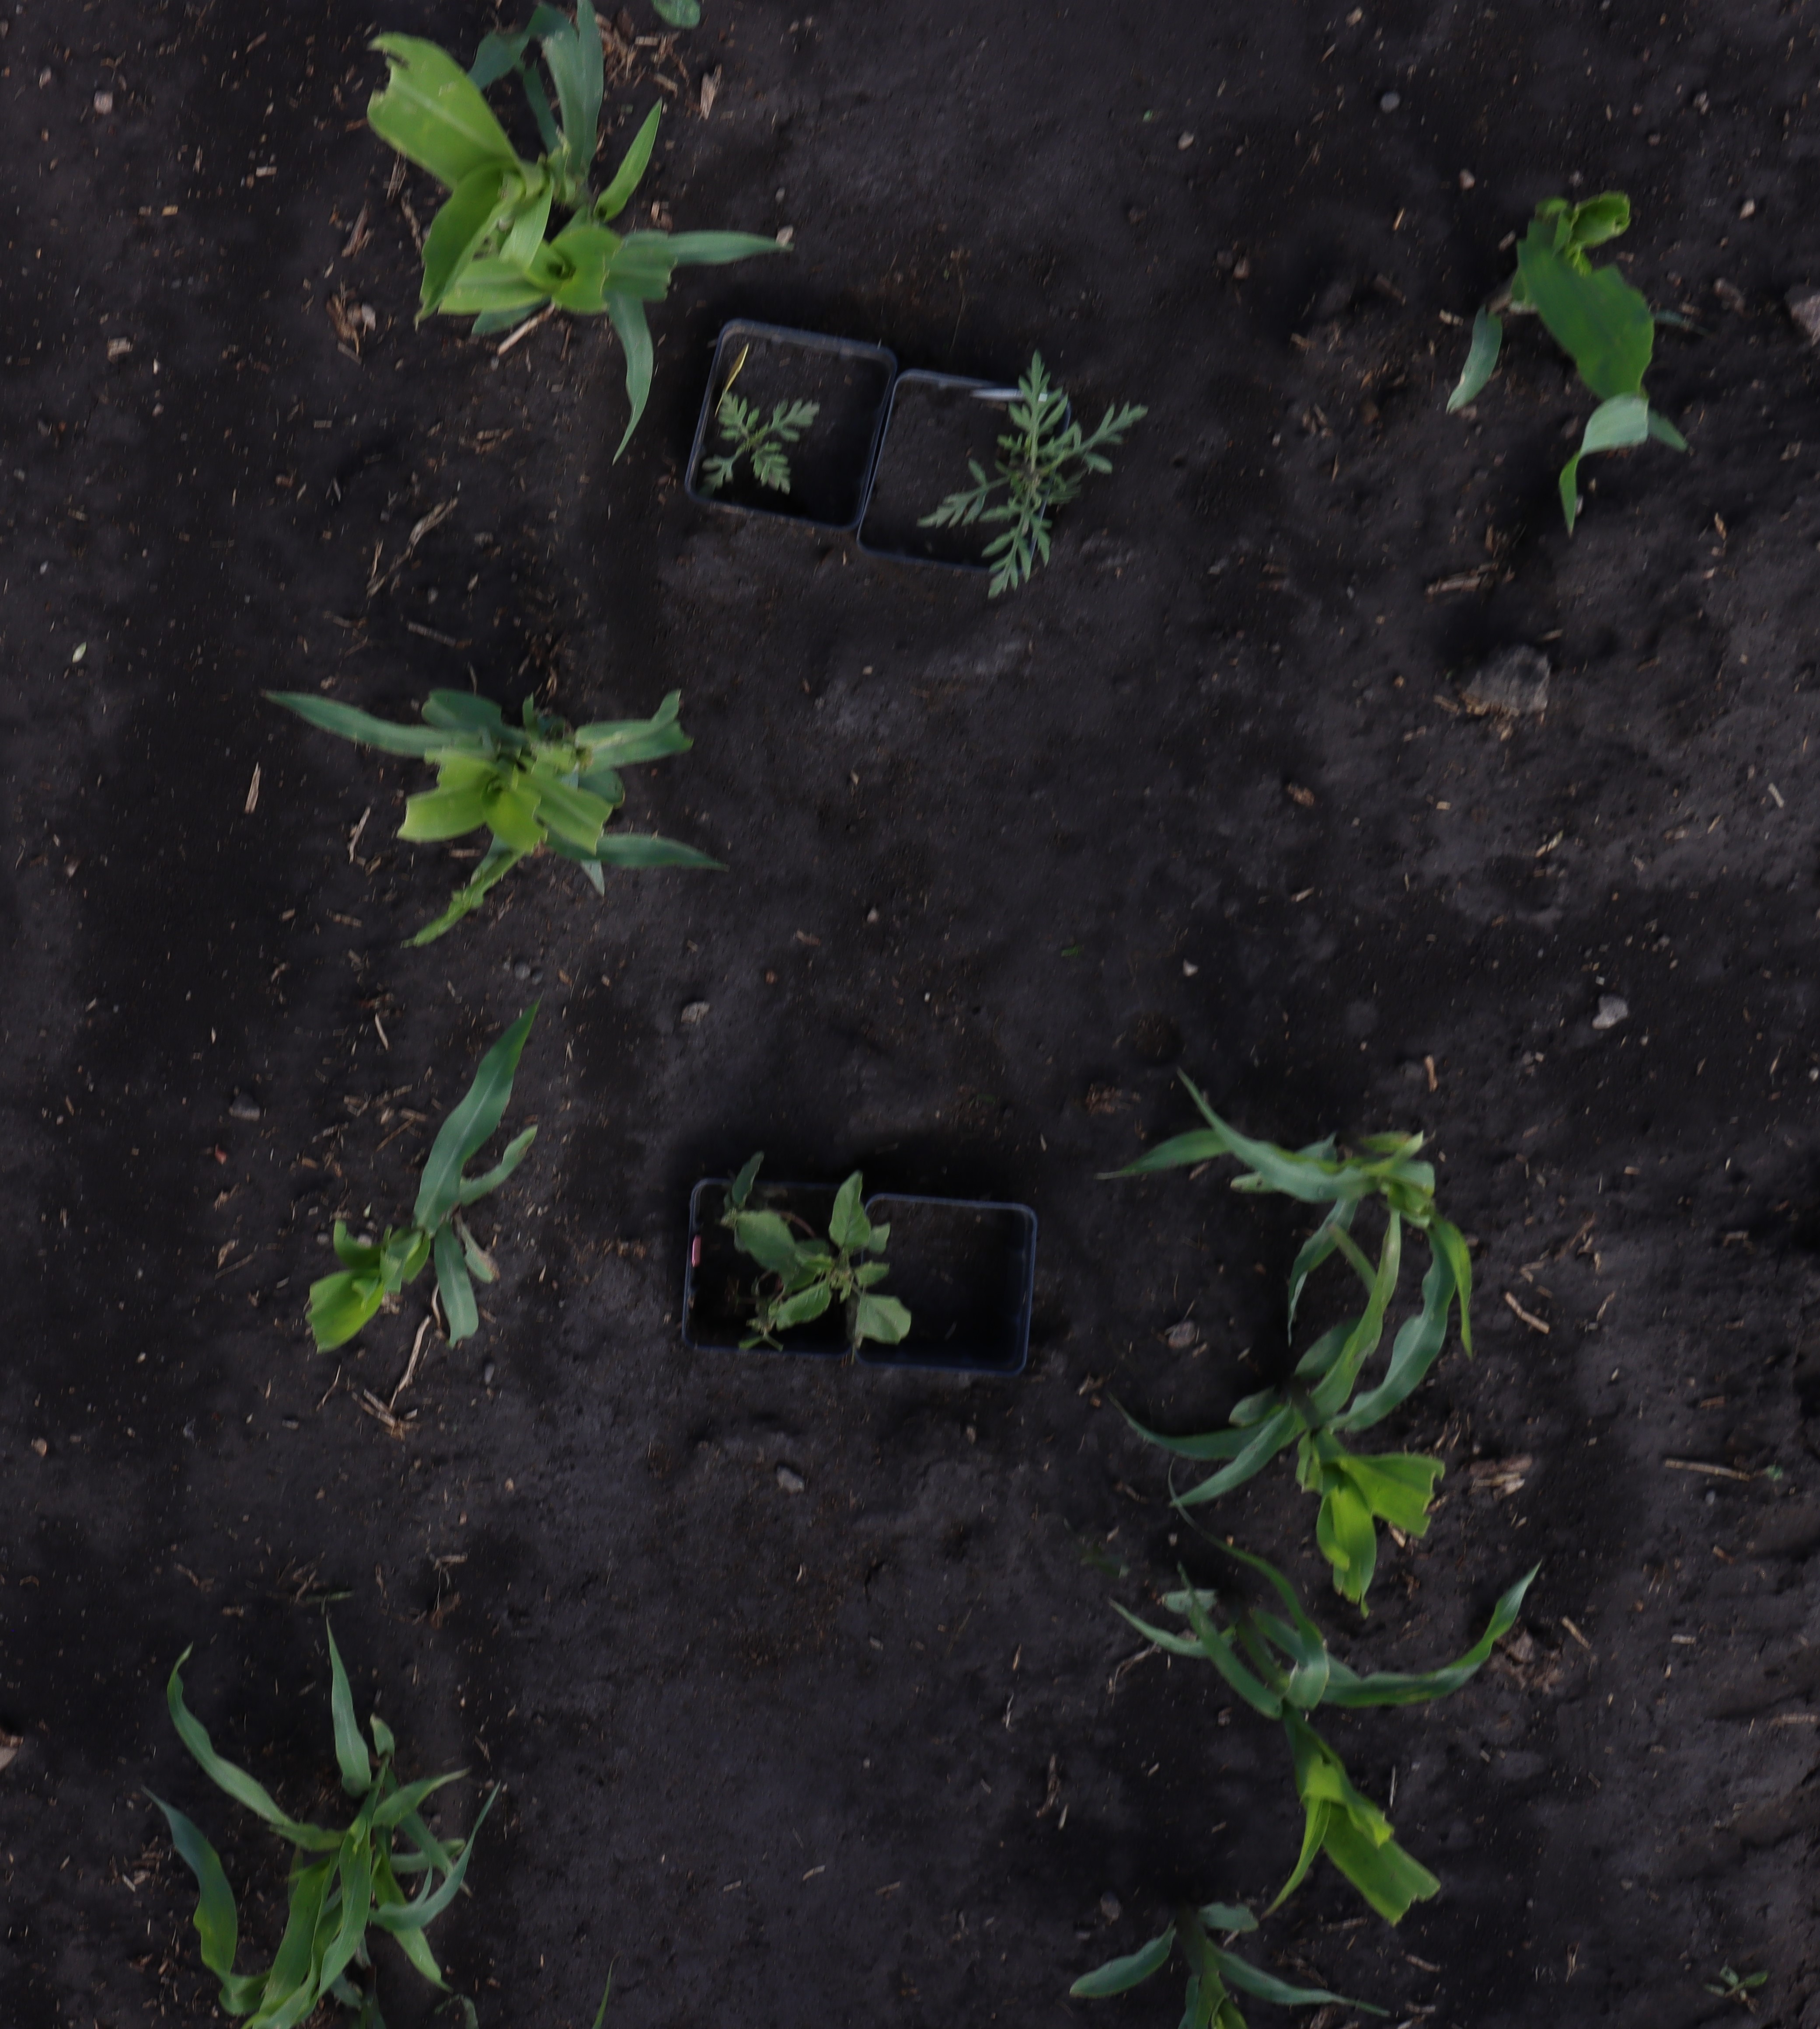
Crop: Corn
Objects: Corn, Corn, Corn, Corn, Corn, Corn, Ragweed, Ragweed, Redroot Pigweed, Corn